A Day in the Life of Marlon Bundo

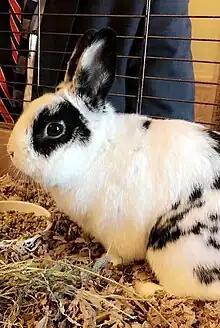
Marlon Bundo, the Pence family's pet rabbit

"A Day in the Life of Marlon Bundo" was conceptualized as a loose parody of "Marlon Bundo's A Day in the Life of the Vice President," a children's book written by Mike Pence's daughter Charlotte Pence and illustrated by his wife Karen Pence. Writer Jill Twiss stated she became interested in Bundo due to his name, and once she learned about the upcoming book she stated, "we thought we could use the opportunity to support some really great charities while also hopefully putting out an inclusive, loving children's book in the process". Helped by input from the writing staff of "Last Week Tonight", Twiss' work was done in a few months, faster than the normal picture book process.